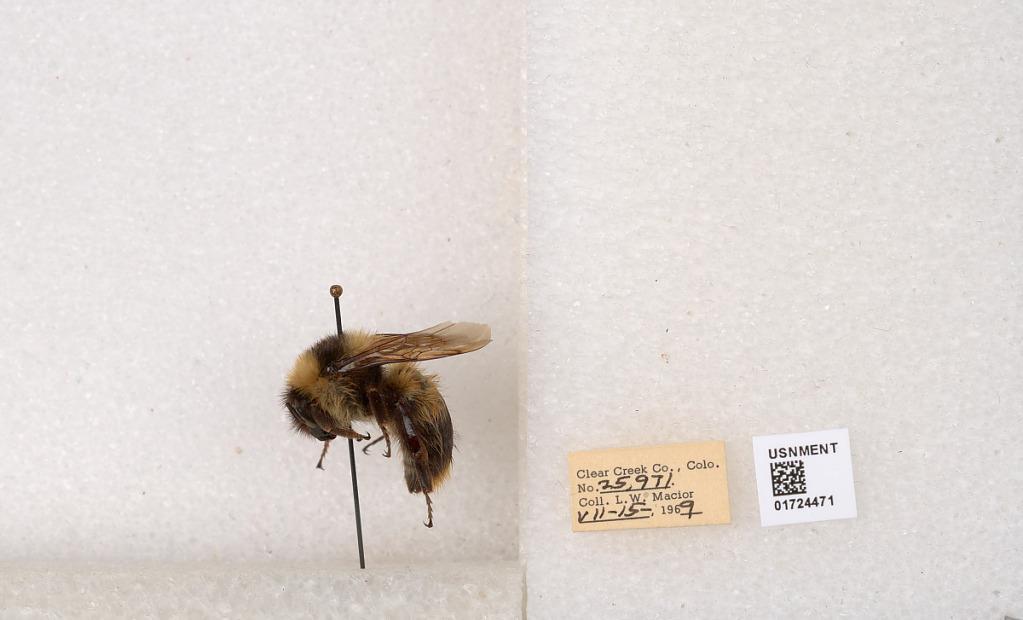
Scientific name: Bombus kirbyellus
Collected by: L. Macior
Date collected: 1969-7-15
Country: United States
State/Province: Colorado
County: Clear Creek
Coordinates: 39.6891, -105.644